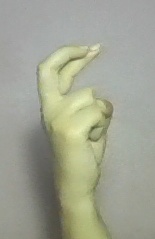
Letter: zay